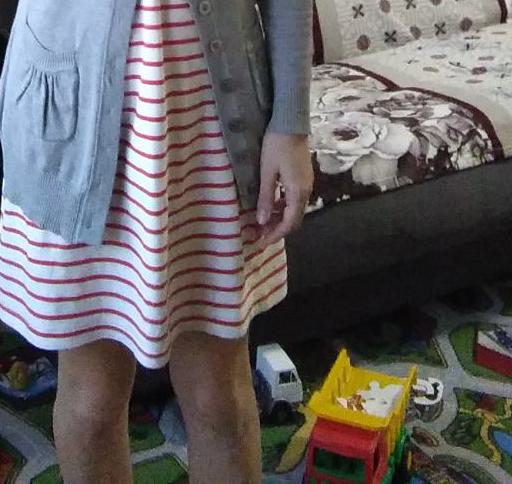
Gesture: no_gesture